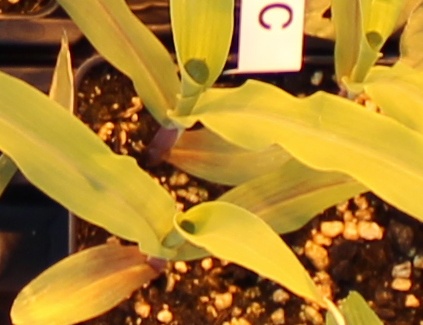
Label: Corn